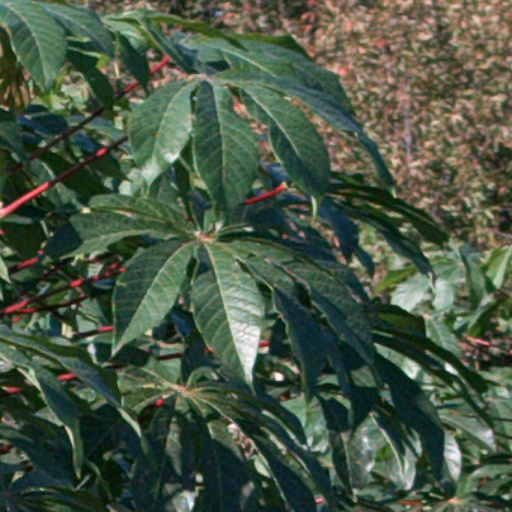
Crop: cassava